High five

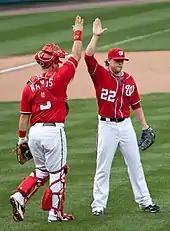
The gesture might have originated in American professional sports. Photo of Drew Storen (right) and Wilson Ramos of the Washington Nationals in 2011.

The high five is a hand gesture whereby two people simultaneously raise one hand and slap the flat of their palm against the other. The gesture is often preceded verbally by a phrase like "Give me five", "High five", or "Up top". Its meaning varies with the context of use but can include as a greeting, congratulations, or celebration.